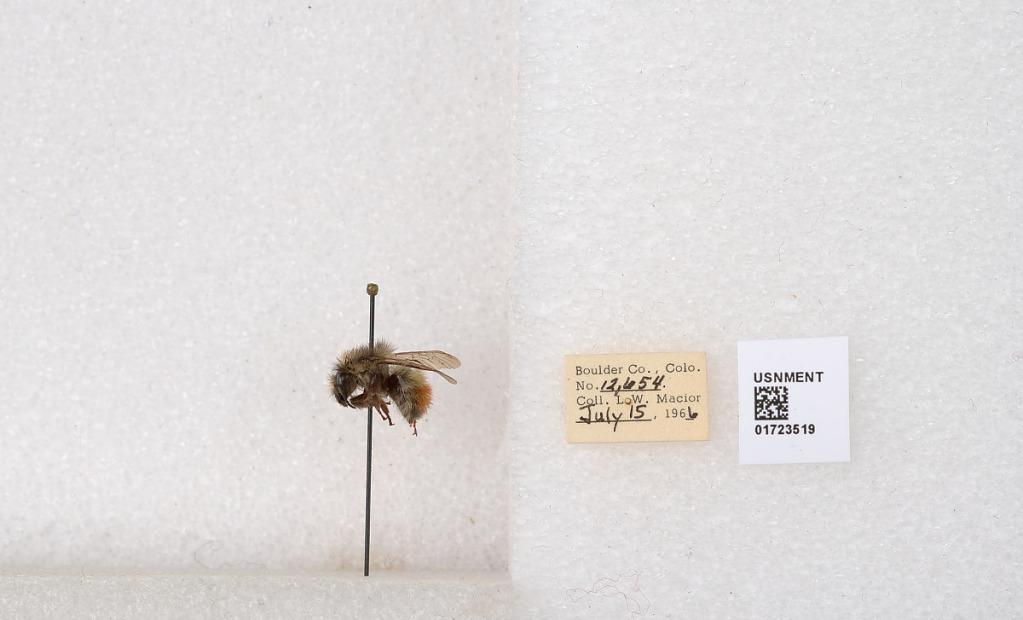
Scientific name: Bombus flavifrons Cresson
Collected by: L. Macior
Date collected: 1966-7-15
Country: United States
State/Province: Colorado
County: Boulder
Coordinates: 40.0925, -105.358